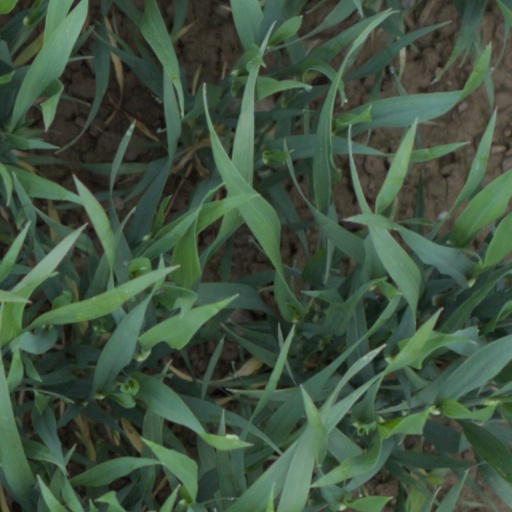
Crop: wheat